MERMAID

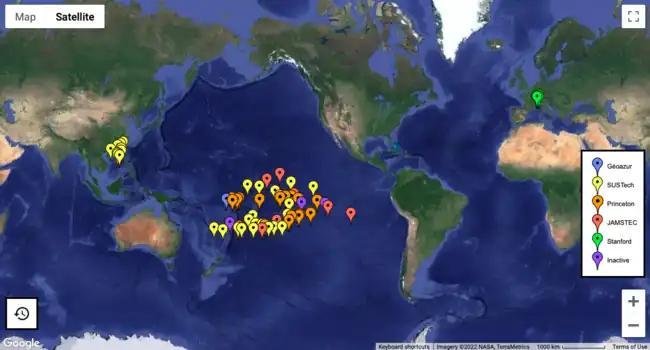
EarthScope-Oceans MERMAID array configuration as of January 15th, 2022

Every MERMAID instrumental sensor has a unique identifier. In contrast to conventional (land-based) seismometers or ocean-bottom seismometers (OBS), MERMAID instruments are passively adrift with the ocean currents: they do not remain at any fixed geographic location. Data from particular units are location-tagged hydroacoustic time-series as recorded at depth in the oceans. Data segments triggering transmission mostly contain pressure-wave signals from particular earthquakes worldwide, but also noise generated by a variety of sources (e.g. microseisms or volcanic eruptions). Since GPS signals do not penetrate under water, the actual location of recording specific events is derived from interpolation in post-processing.